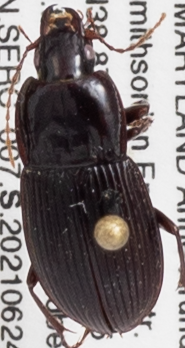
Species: Pterostichus (Abacidus) sp.
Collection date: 2021-06-24
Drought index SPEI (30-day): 0.39
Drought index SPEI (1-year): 2.09
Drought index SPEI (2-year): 1.28